Fredrik Reinfeldt

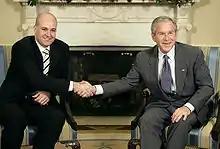
Reinfeldt with U.S. President George W. Bush at the White House.

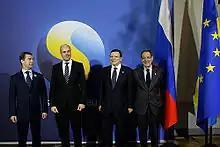
Reinfeldt meets with President of the European Commission José Manuel Barroso, President of Russia Dmitry Medvedev and EU High Representative for Common Foreign and Security Policy Javier Solana with in the EU–Russia Summit in Stockholm, 18 November 2009.

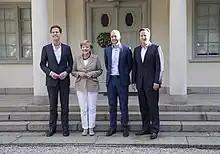
Reinfeldt meets with Dutch Prime Minister Mark Rutte, German Chancellor Angela Merkel and British Prime Minister David Cameron in Harpsund, 9 June 2014.

The Moderate Party has a pro-European Union policy stance—including support for exchanging the SEK for the Euro—and also supports Sweden joining NATO. During the 2000 United States presidential election, Reinfeldt visited the United States to support the campaign of George W. Bush. Prior to the 2004 United States presidential election, Reinfeldt again expressed his support for Bush. In an interview with the newspaper "Stockholm City" on 8 March 2004, Reinfeldt said that he preferred Bush over the Democratic Party contender John Kerry, and in a poll conducted by the newspaper "Svenska Dagbladet" in April 2004, Reinfeldt like a large majority of his party favoured Bush over Kerry.